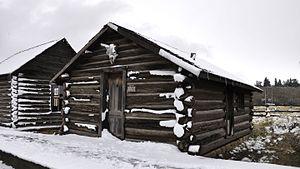
Old Trail Town est un ensemble de bâtiments historiques de l'Ouest américain et d'artefacts, datant de 1879–1901, située au large de la Yellowstone Highway dans la ville de villégiature de Cody, le siège du Comté de Park dans le nord-ouest du Wyoming. Une grande partie de l'ensemble est issue de moins de 150 km de Cody, la ville que Buffalo Bill et ses associés ont étudiée et fondée en 1895.